Answer in natural language. Estimate the real world distances between objects in the image. Which object is closer to fridge, framed monochromatic wall decor painting or Doorway? Choose between the following options: framed monochromatic wall decor painting or Doorway
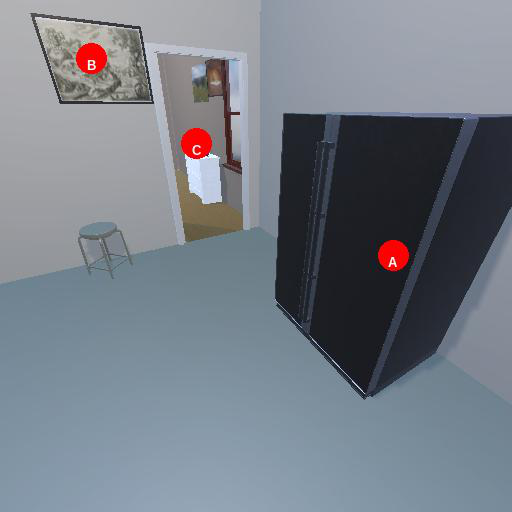
<answer>Doorway</answer>